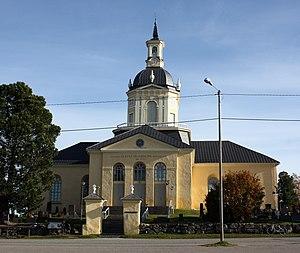
L'église d'Alatornio est une église en bois située à Tornio en Finlande.
Tornio est une ville du nord-ouest de la Finlande, située au fond du Golfe de Botnie, à l'embouchure de la Tornionjoki, en Laponie. Elle borde la frontière suédoise, face à la ville d'Haparanda. Les deux villes fonctionnent comme des cités jumelles, les commerçants acceptent indifféremment les Euros et les Couronnes suédoises et les habitants n'hésitent pas à passer la frontière plusieurs fois par jour. Les deux municipalités, qui partagent déjà de nombreux services municipaux, ont même le projet de fusionner. Outre Haparanda, la commune est bordée par les municipalités de Keminmaa et Tervola à l’est, Ylitornio au nord.